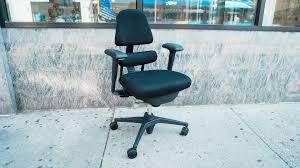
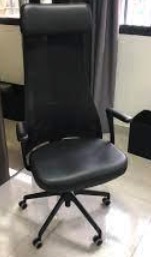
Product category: items_chair
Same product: no